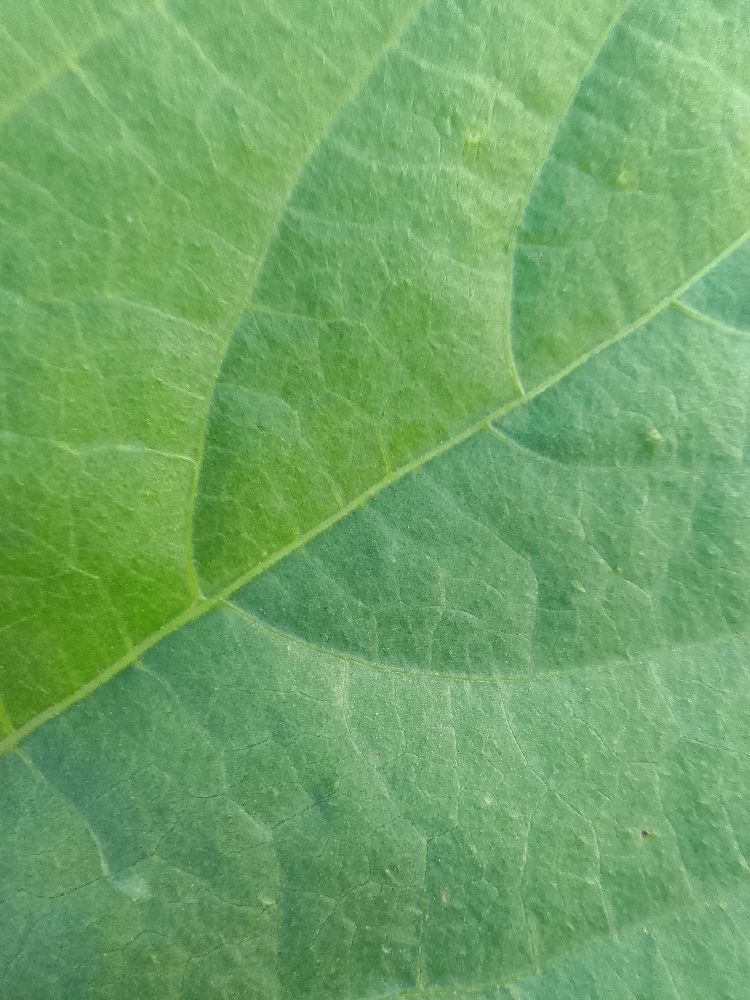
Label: healthy